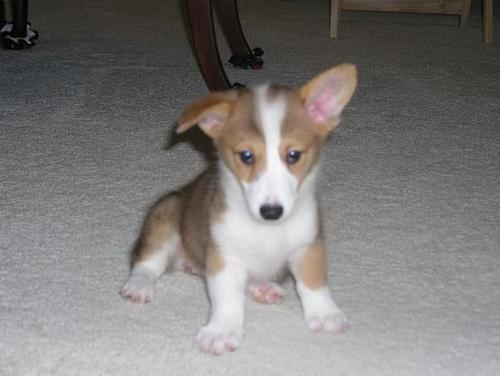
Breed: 205-n000029-Pembroke